René Laubies

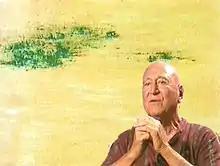
René Laubies

René Laubies was a Colonial French painter, translator, traveler and writer associated with the Lyrical Abstraction, Arte Informale and Tachism movements though particularly linked to the Nuagisme (Cloudism) painters.